Saint-Marceau, Sarthe

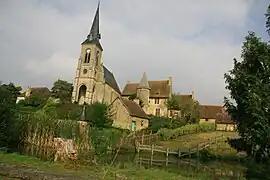
The chapel of Saint Julien, in Saint Marceau

Saint-Marceau is a commune in the Sarthe department in the region of Pays de la Loire in north-western France.